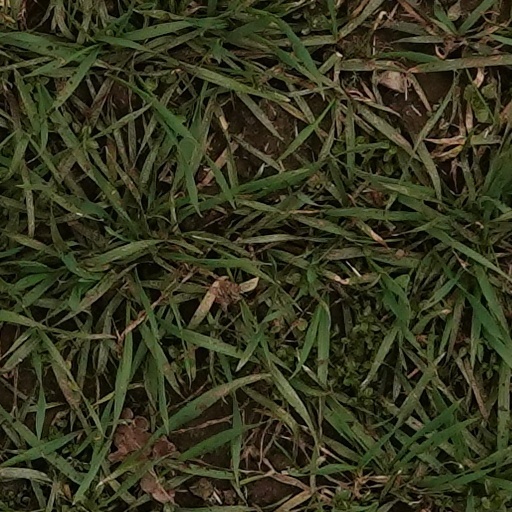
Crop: wheat